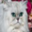
Label: cat